Daniel McMahon

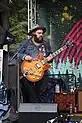
McMahon in 2023

Daniel James McMahon (November 1982 – September 19, 2024) was an American multi-instrumentalist, record producer, and audio engineer from Rockford, Illinois. Together with Miles Nielsen, he composed original music for the 2009 documentary film "Undefeated", which won the Academy Award for Best Documentary Feature on February 26, 2012. Michael Brook also composed original music for the film.